Clan Irvine

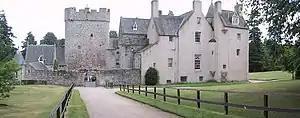
Drum Castle, seat of the chief of Clan Irvine, was attacked twice during the Civil War.

During the Civil War, the royalist Irvines supported Charles I. However the Irvines lived in a mainly Covenanter district and Drum Castle was therefore an obvious target. The castle was attacked when the Laird of Drum was absent by a strong force that surrounded it with artillery. Lady Irvine surrendered and the castle was then looted. The Laird of Drum's two sons both fought in the civil war and were both captured. The younger son, Robert, died in the dungeons of Edinburgh Castle, however his brother, Alexander, was freed after James Graham, 1st Marquis of Montrose's victory at the Battle of Kilsyth in 1645. Drum Castle was again attacked, ransacked, the ladies of the house were ejected and the estate was ruined.